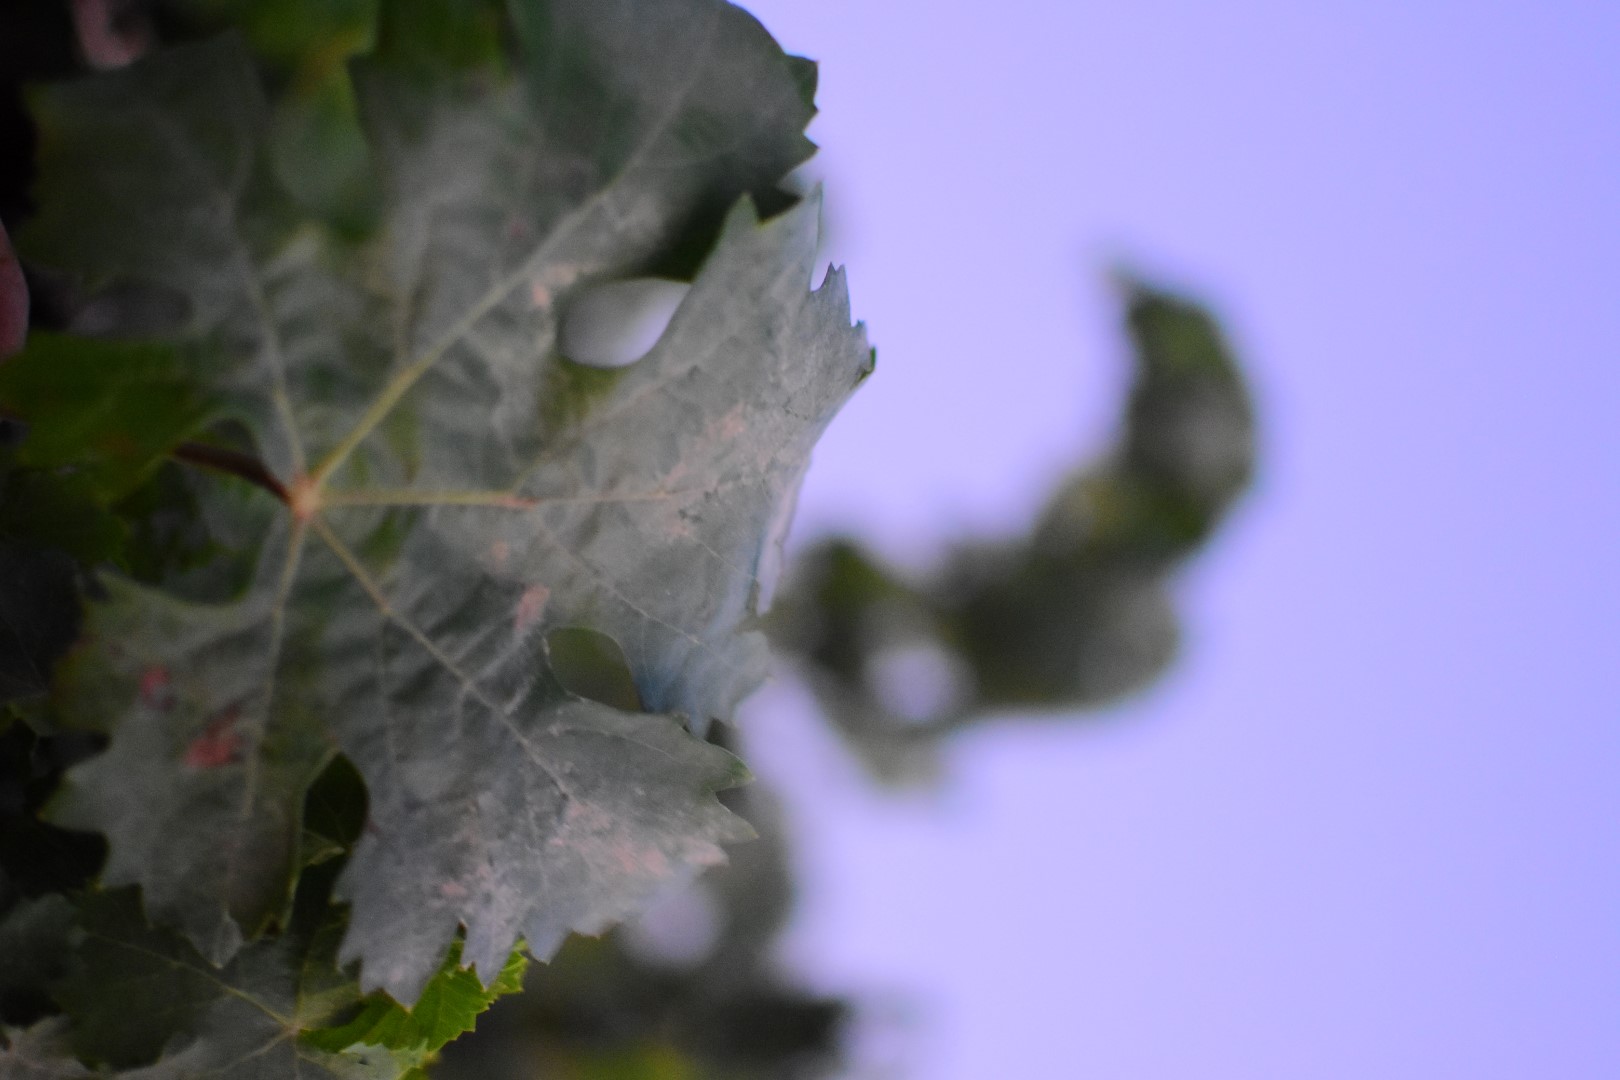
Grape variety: Aswud Balad